Yvonne Farrell

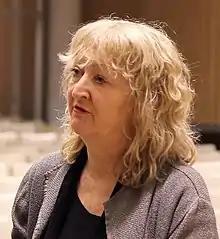
Farrell in 2015

Yvonne Farrell (born 1951) is an Irish architect and academic. She is the co-founder, together with Shelley McNamara, of Grafton Architects, which won the World Building of the Year award in 2008 for their Bocconi University building in Milan. The practice won the inaugural RIBA International Prize in 2016 for their Universidad de Ingeniería y Tecnología building in Lima, Peru, and was awarded the 2020 Royal Gold Medal. In 2017 she was appointed, along with Shelley McNamara, as curator of the 16th Venice Biennale of Architecture in 2018. She won the Pritzker Architecture Prize in 2020, also with McNamara.